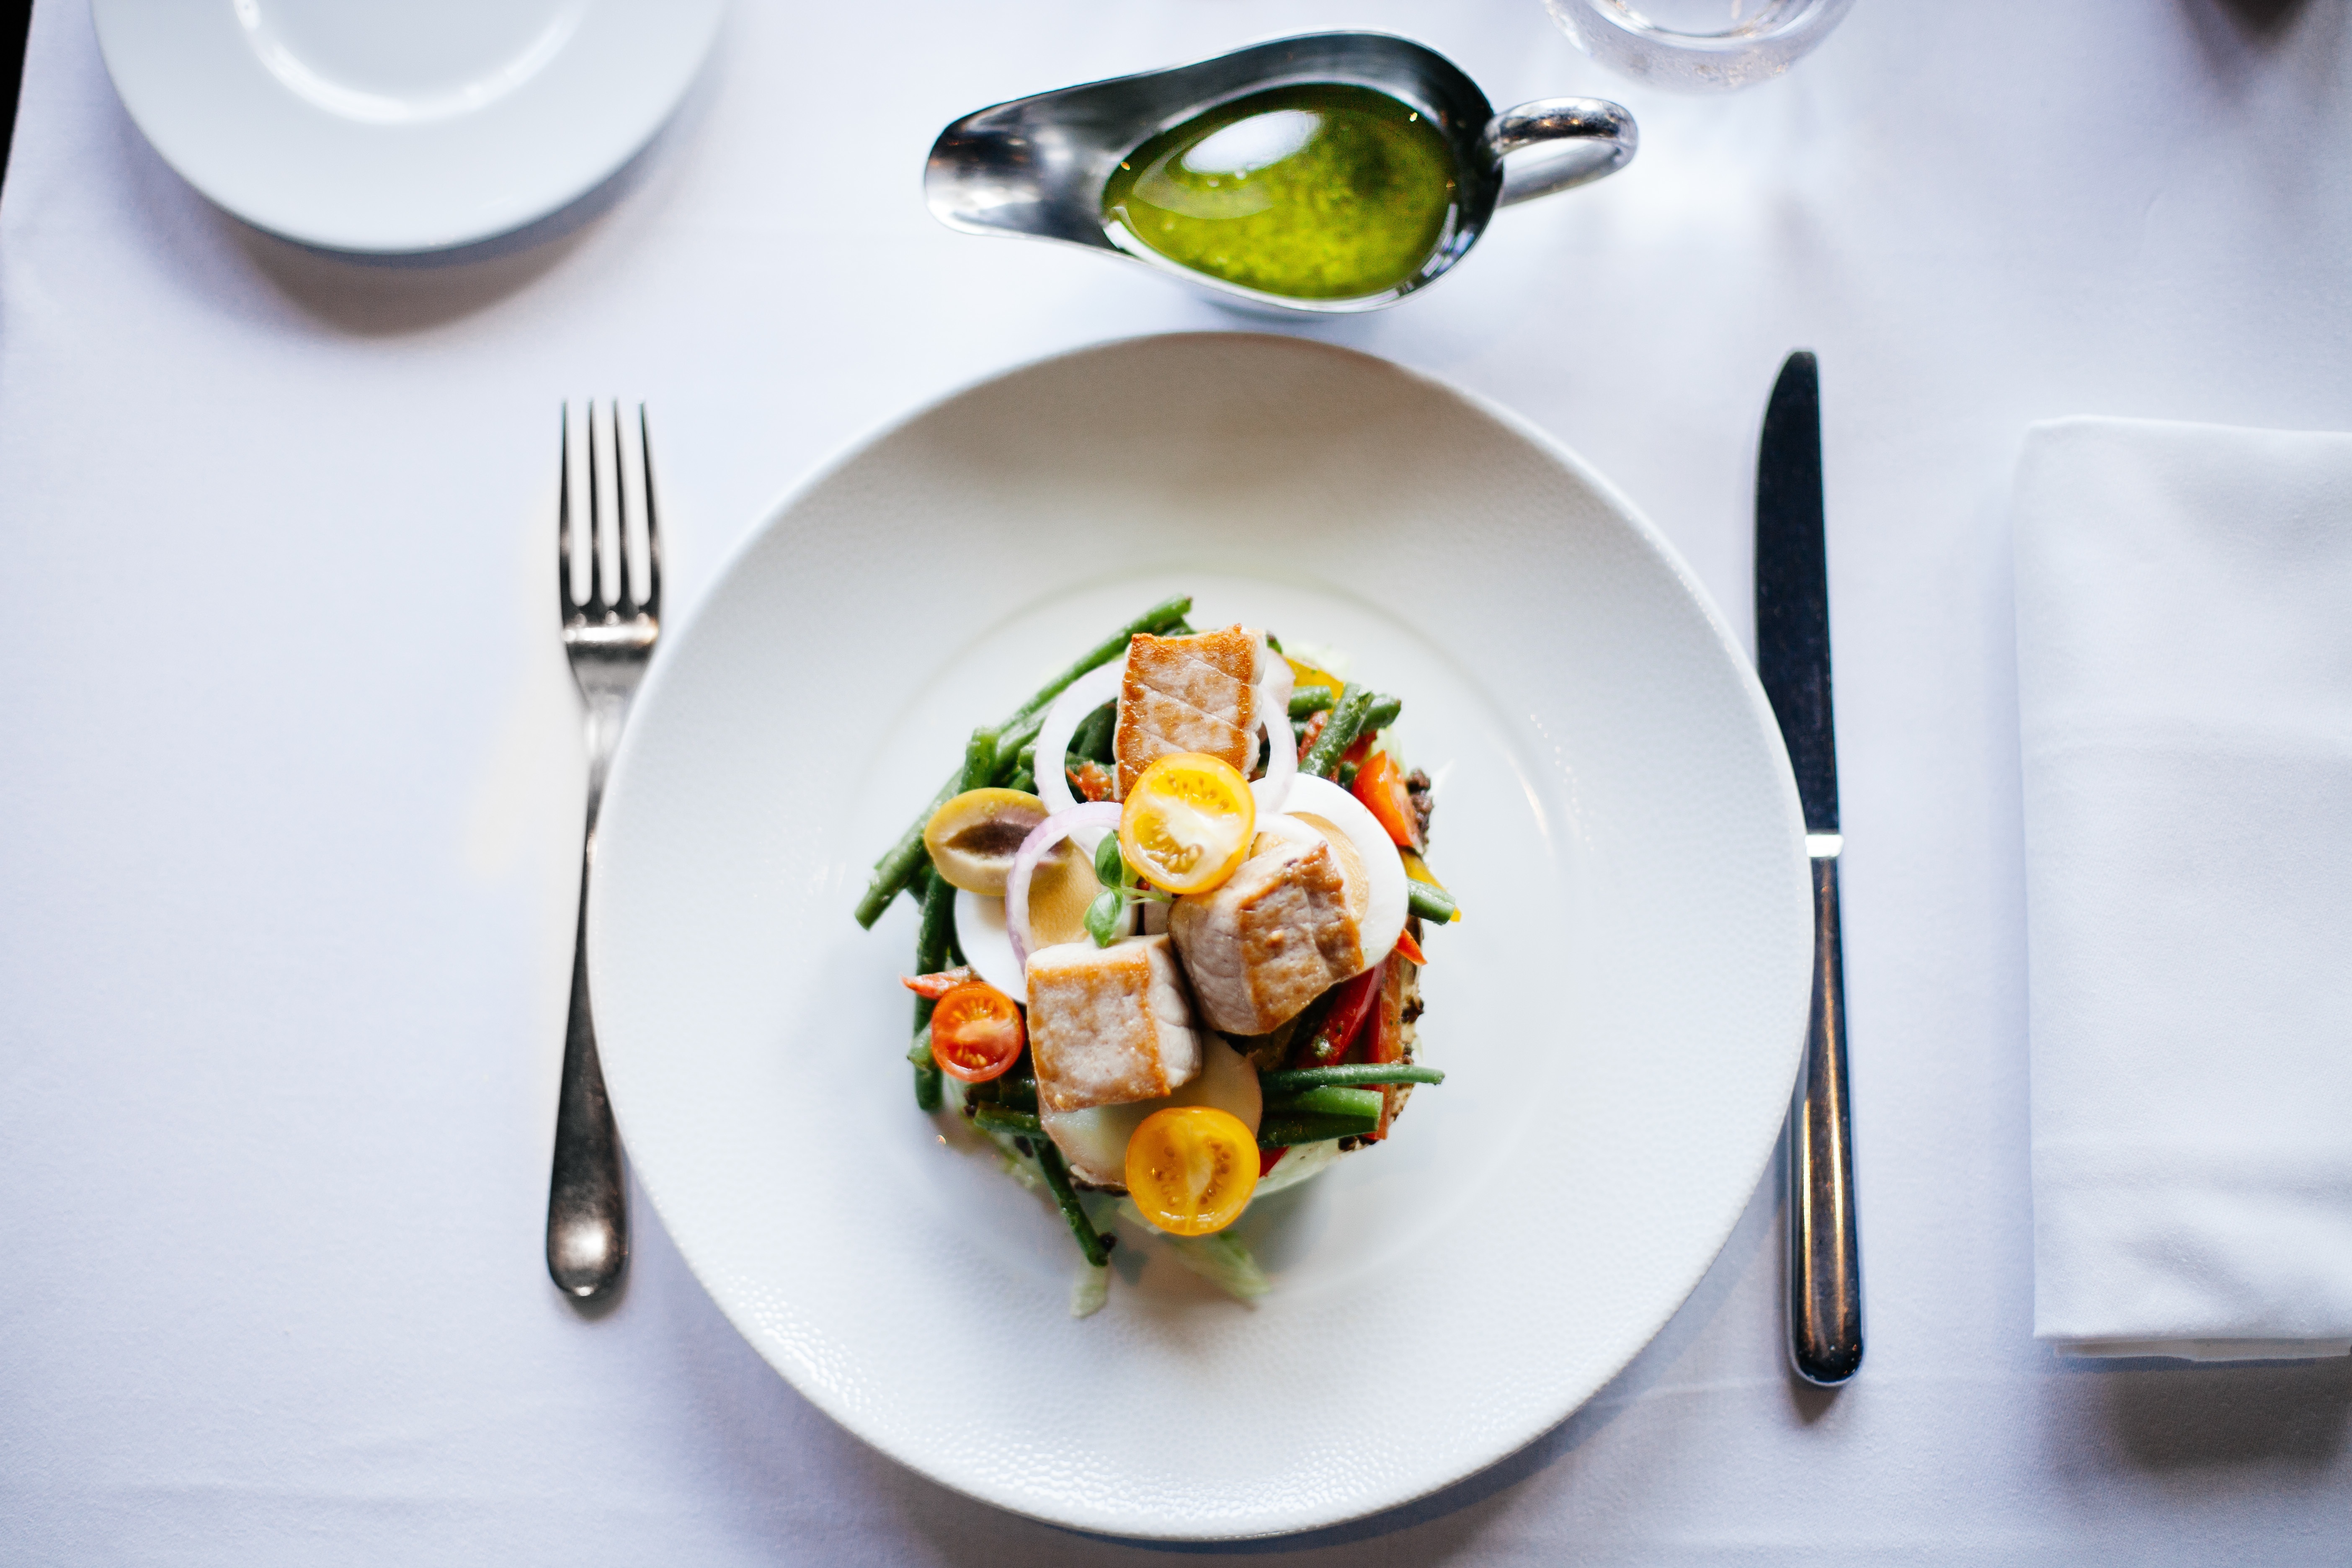
table, restaurant, dish, meal, food, salad, produce, vegetable, plate, seafood, healthy, lunch, cuisine, chicken, eating, nutrition, dinner, serving, sense